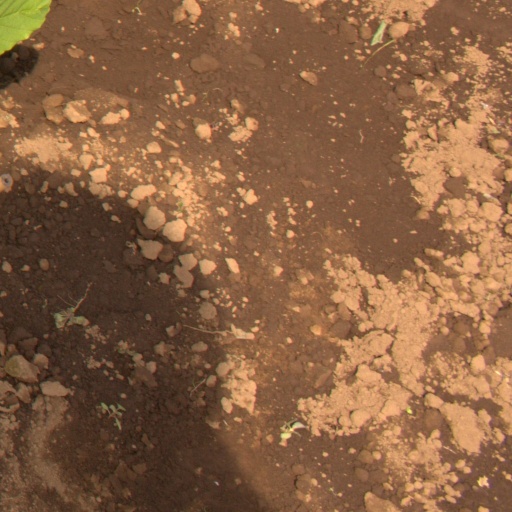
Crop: soybean